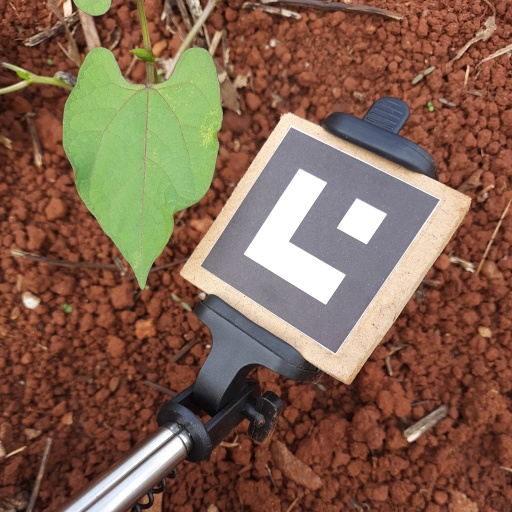
Observations: wavy surface, no eating holes, under sunlight, under shade